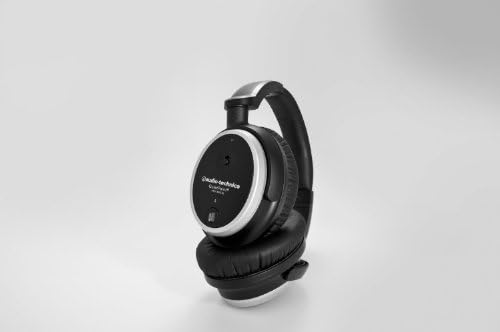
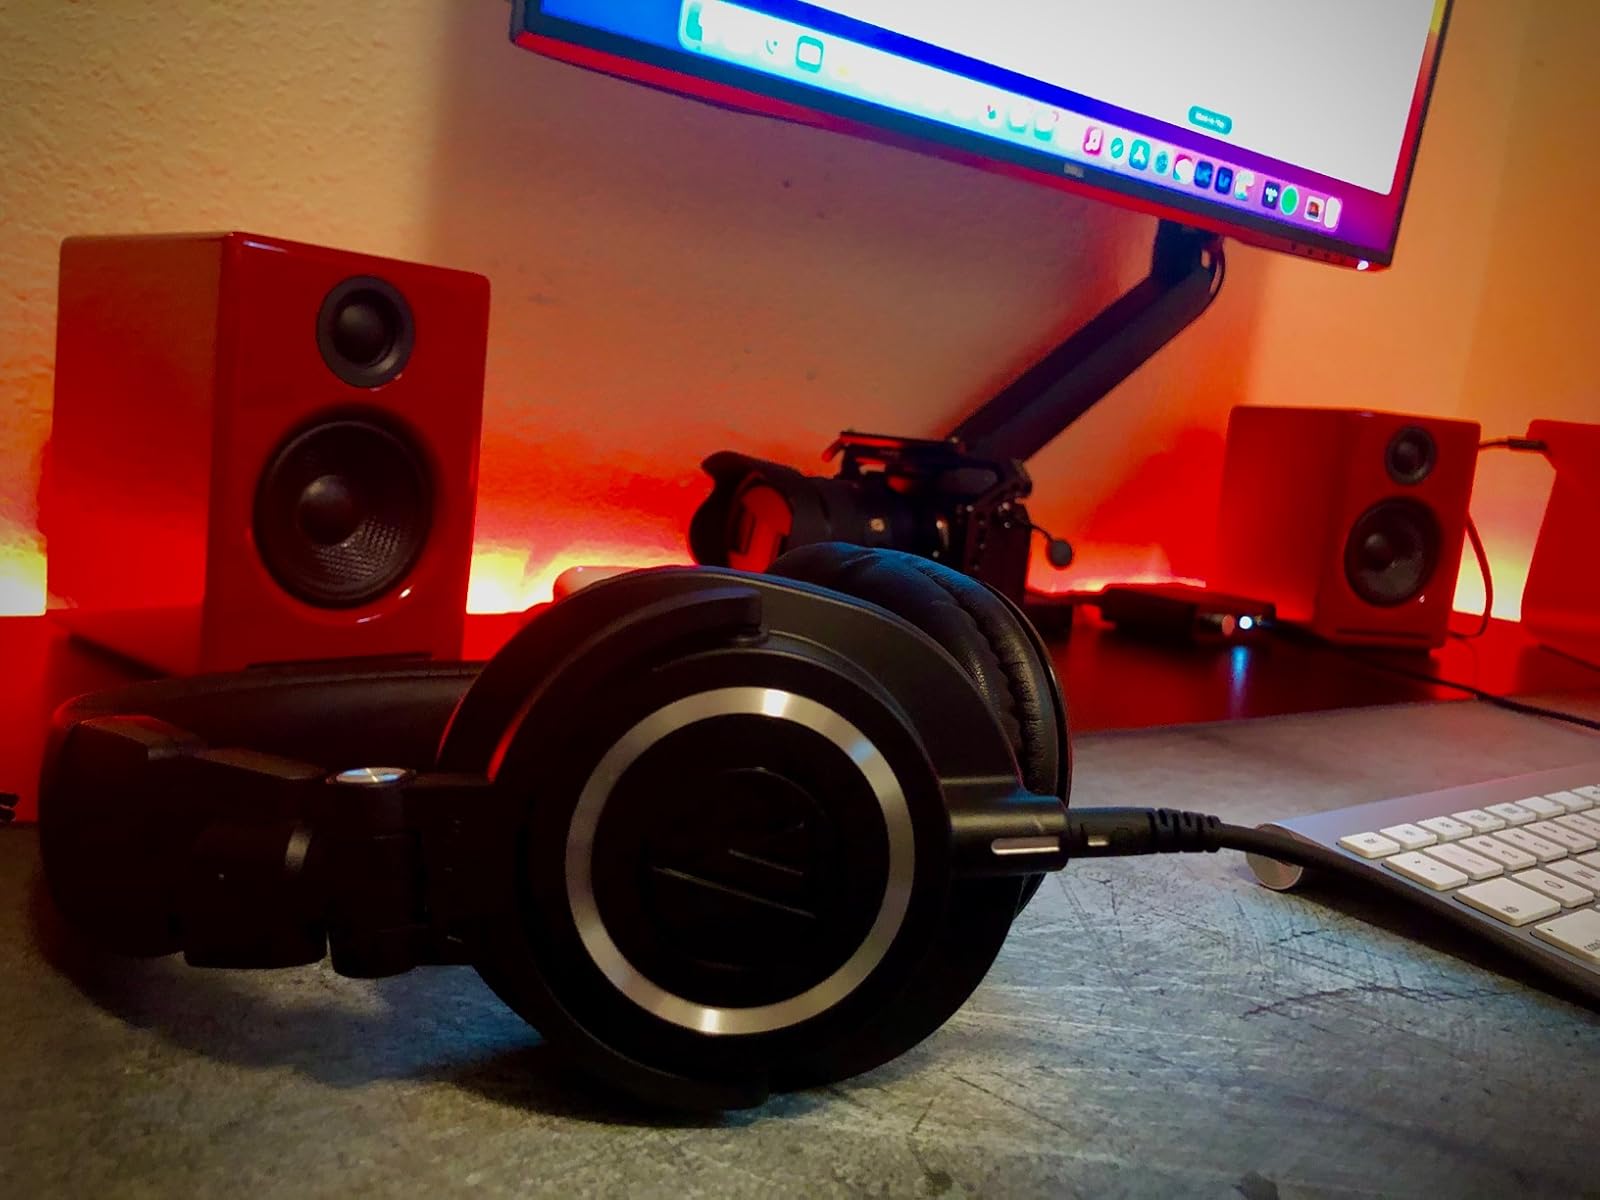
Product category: headphones
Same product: no